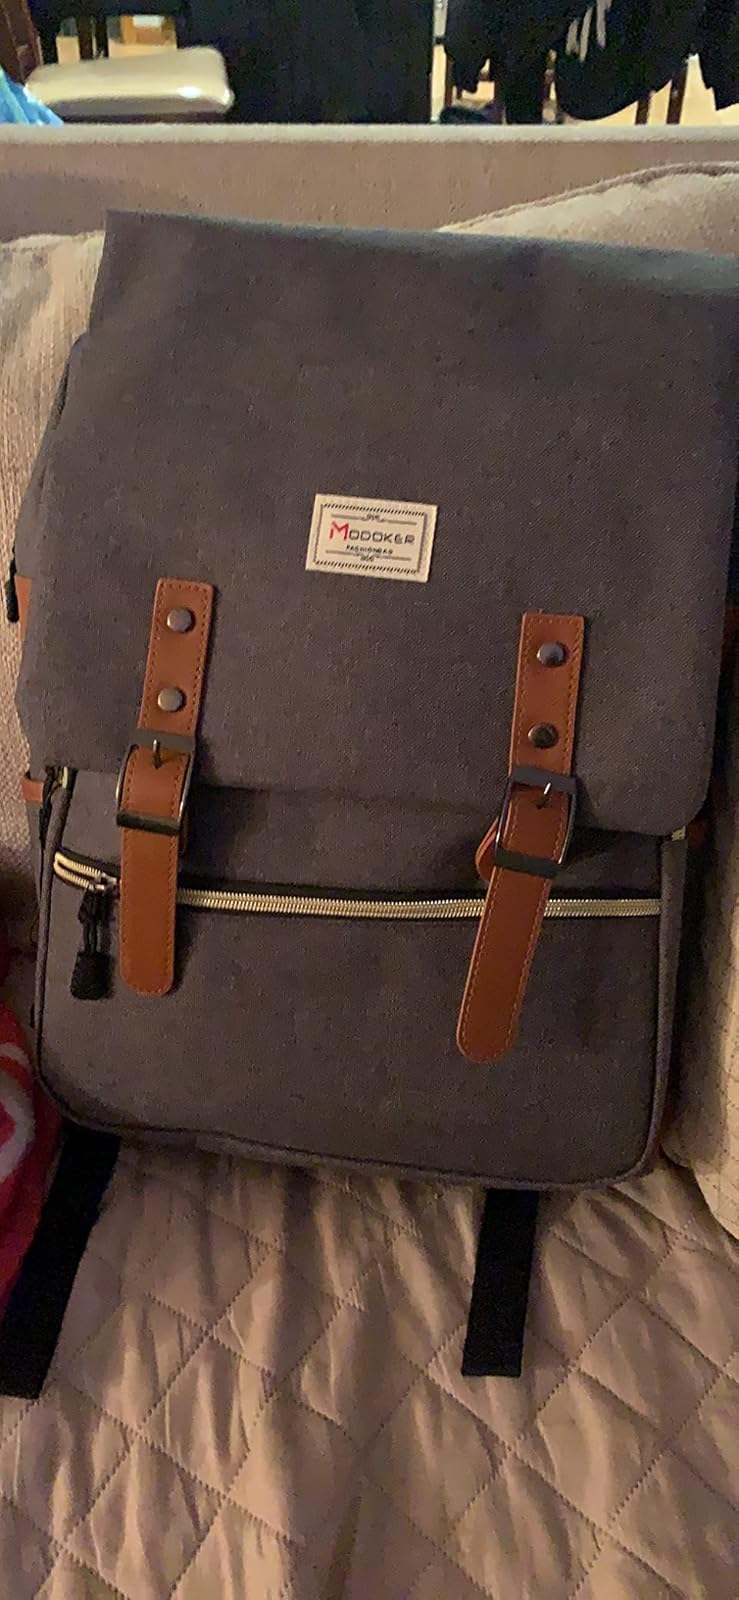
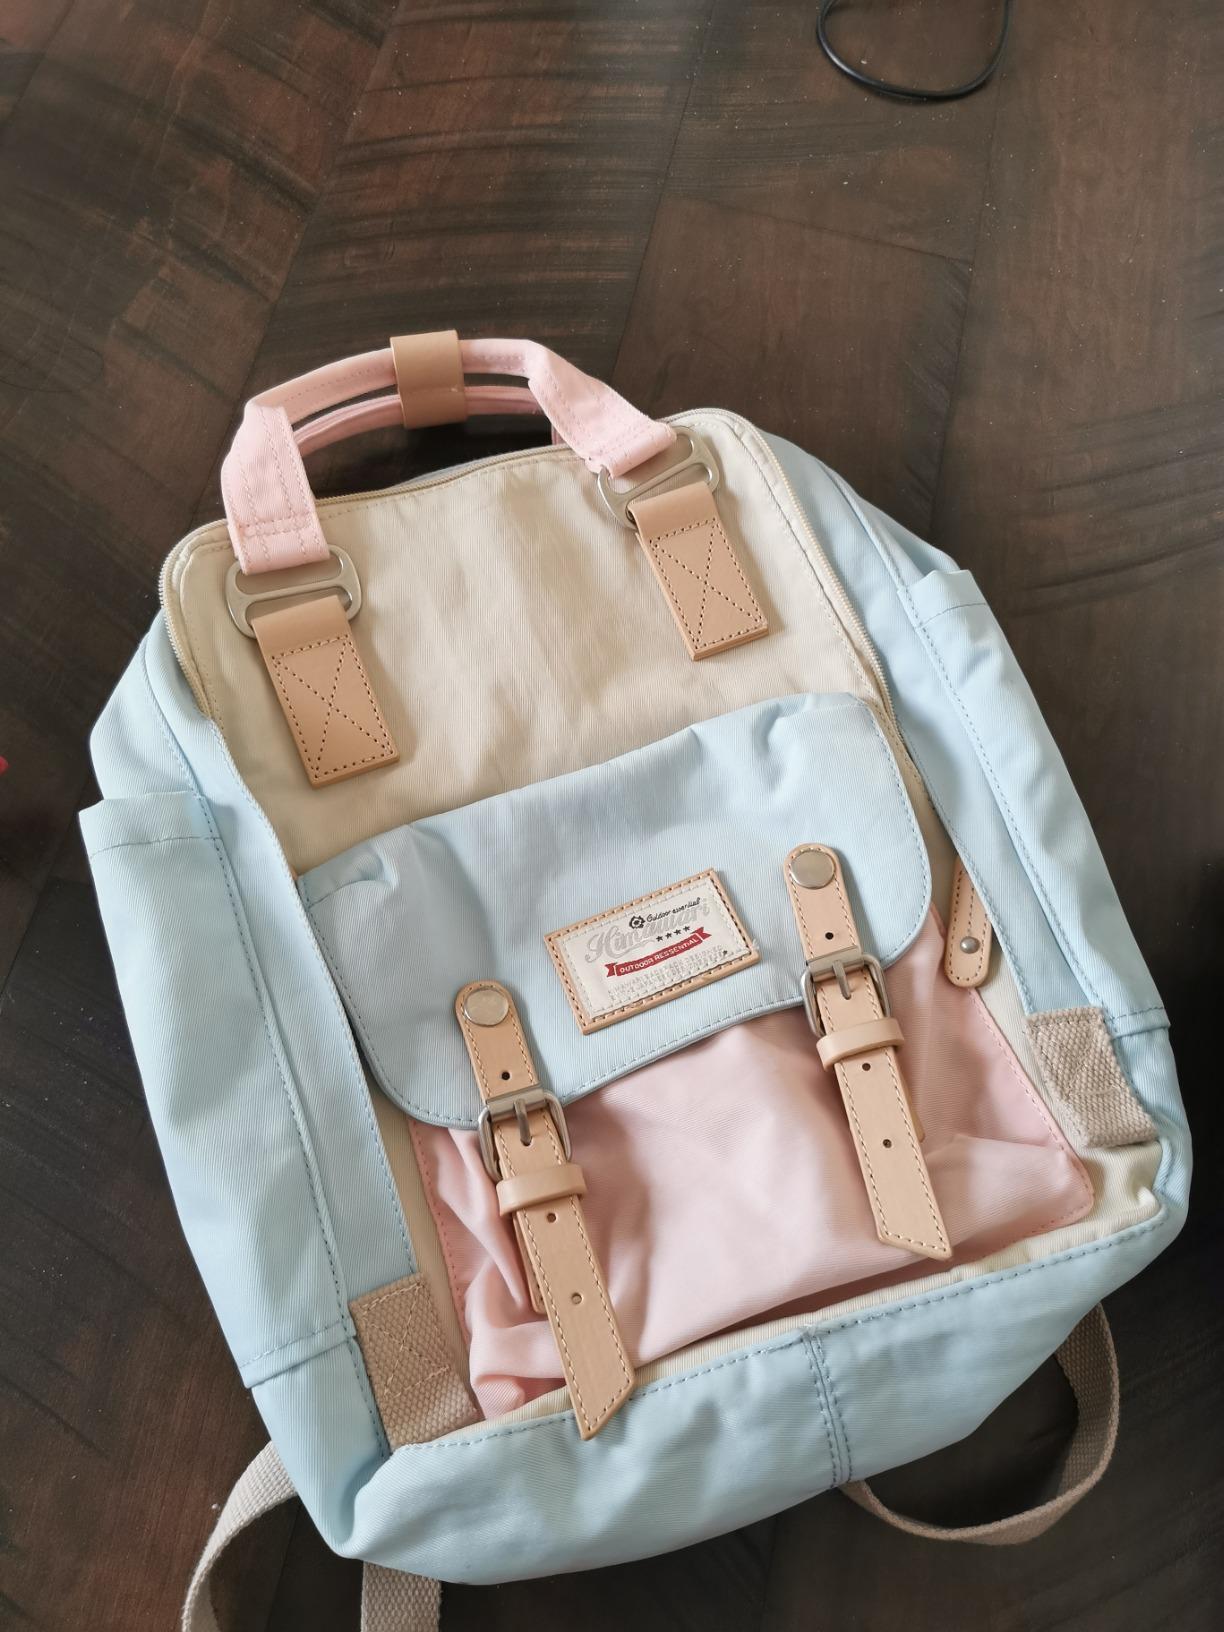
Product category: bag
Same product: no